Portrait of Père Tanguy

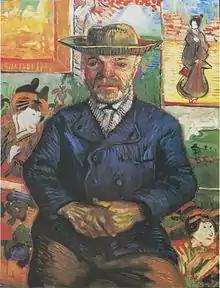
"Portrait of Père Tanguy", The second painting of Père Tanguy by Vincent van Gogh (65 cm x 51 cm) (F364)

In 1887, van Gogh began to experiment with brighter colors, such as red against green and orange against blue. The other two paintings show him sitting in front of a colorful wall of Japanese prints. The second to the right was painted by van Gogh in one thirty-minute sitting, and Tanguy kept the original version of the painting. Actor Edward G. Robinson and his wife Gladys Lloyd Robinson, a painter, owned the painting, which they sold to Greek shipping tycoon Stavros Niarchos.